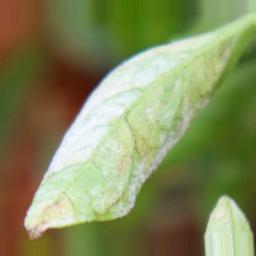
Label: powdery mildew